USS McFaul

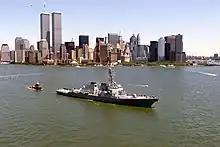
"McFaul" transiting New York Harbor in 2000

On 5 April 2010, "McFaul" responded to a distress call from the merchant vessel MV "Rising Sun" after she was attacked by pirates. "McFaul" was able to neutralize the threat, and captured ten suspected pirates and successfully rescued eight crewmembers from on board a dhow near Salalah, Oman. The pirates were then transferred to the destroyer for a week before they were transferred back to "McFaul" where 30 days later they were turned over to the Somali Transitional Federal Government for subsequent prosecution.